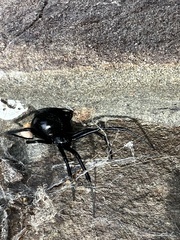
Species: Lactrodectus_hesperus